Charles C. Lovell

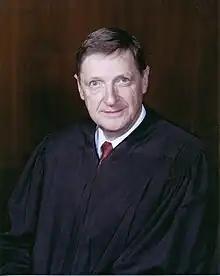

Charles Clemens Lovell (September 10, 1929 – June 14, 2023) was a United States district judge of the United States District Court for the District of Montana.